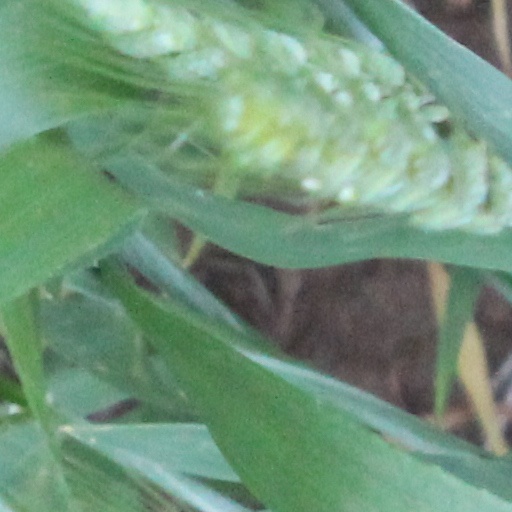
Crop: wheat